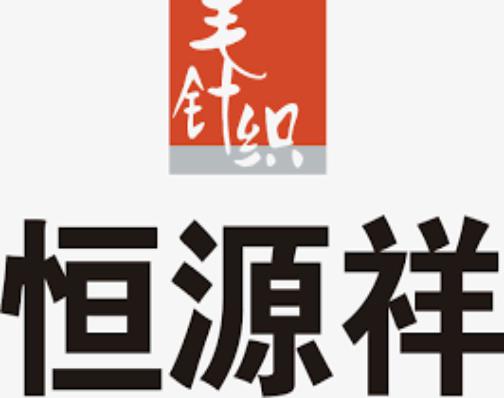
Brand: HengYuXiang
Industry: Necessities